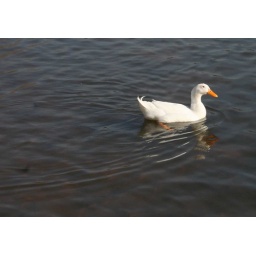
Walking around the boat lake